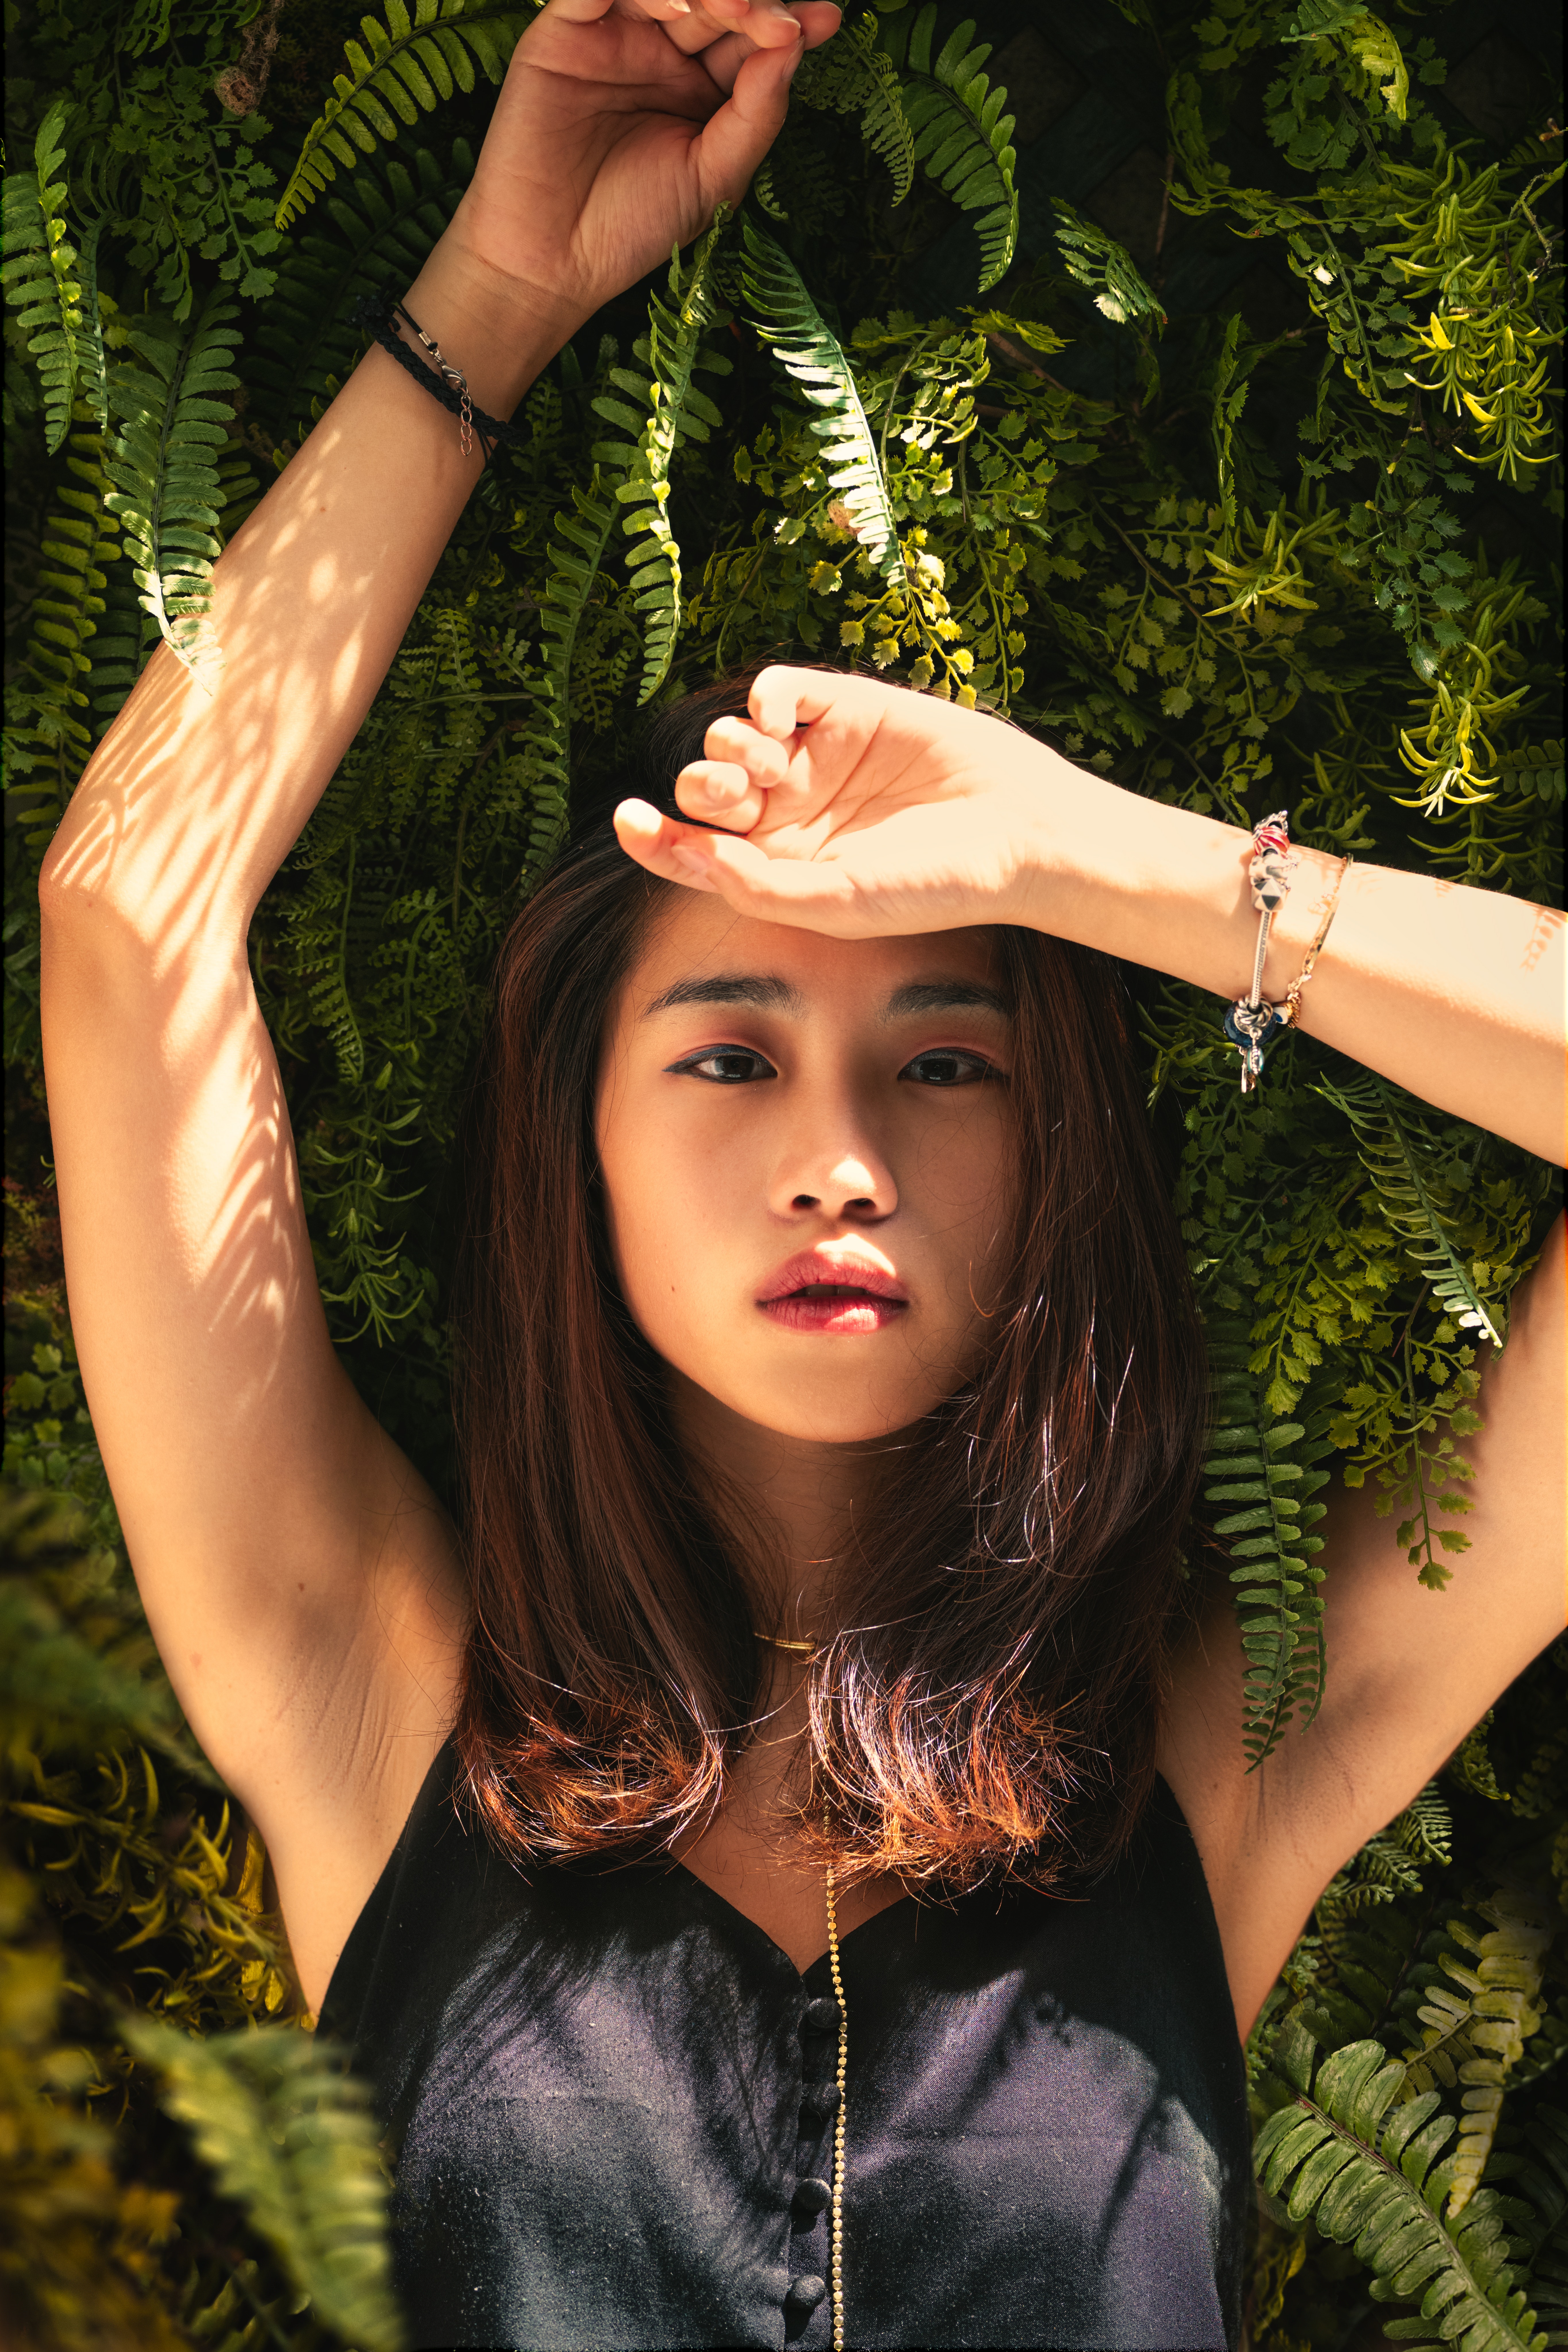
People in nature, hair, beauty, photo shoot, lip, long hair, hairstyle, fashion, eye, model, photography, cool, tree, blond, brown hair, fun, hand, sunlight, fawn, portrait, portrait photography, plant, gesture, fashion accessory, black hair, forest